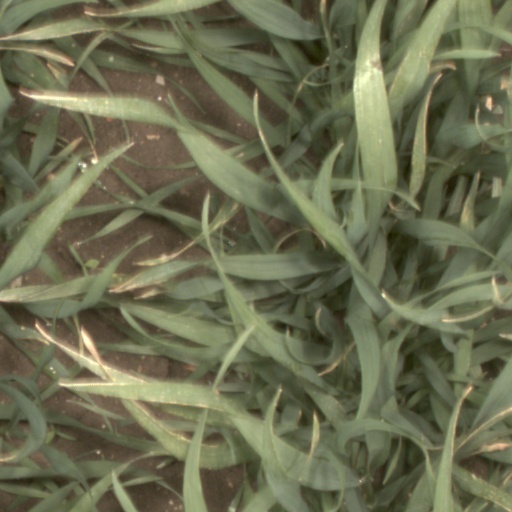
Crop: wheat